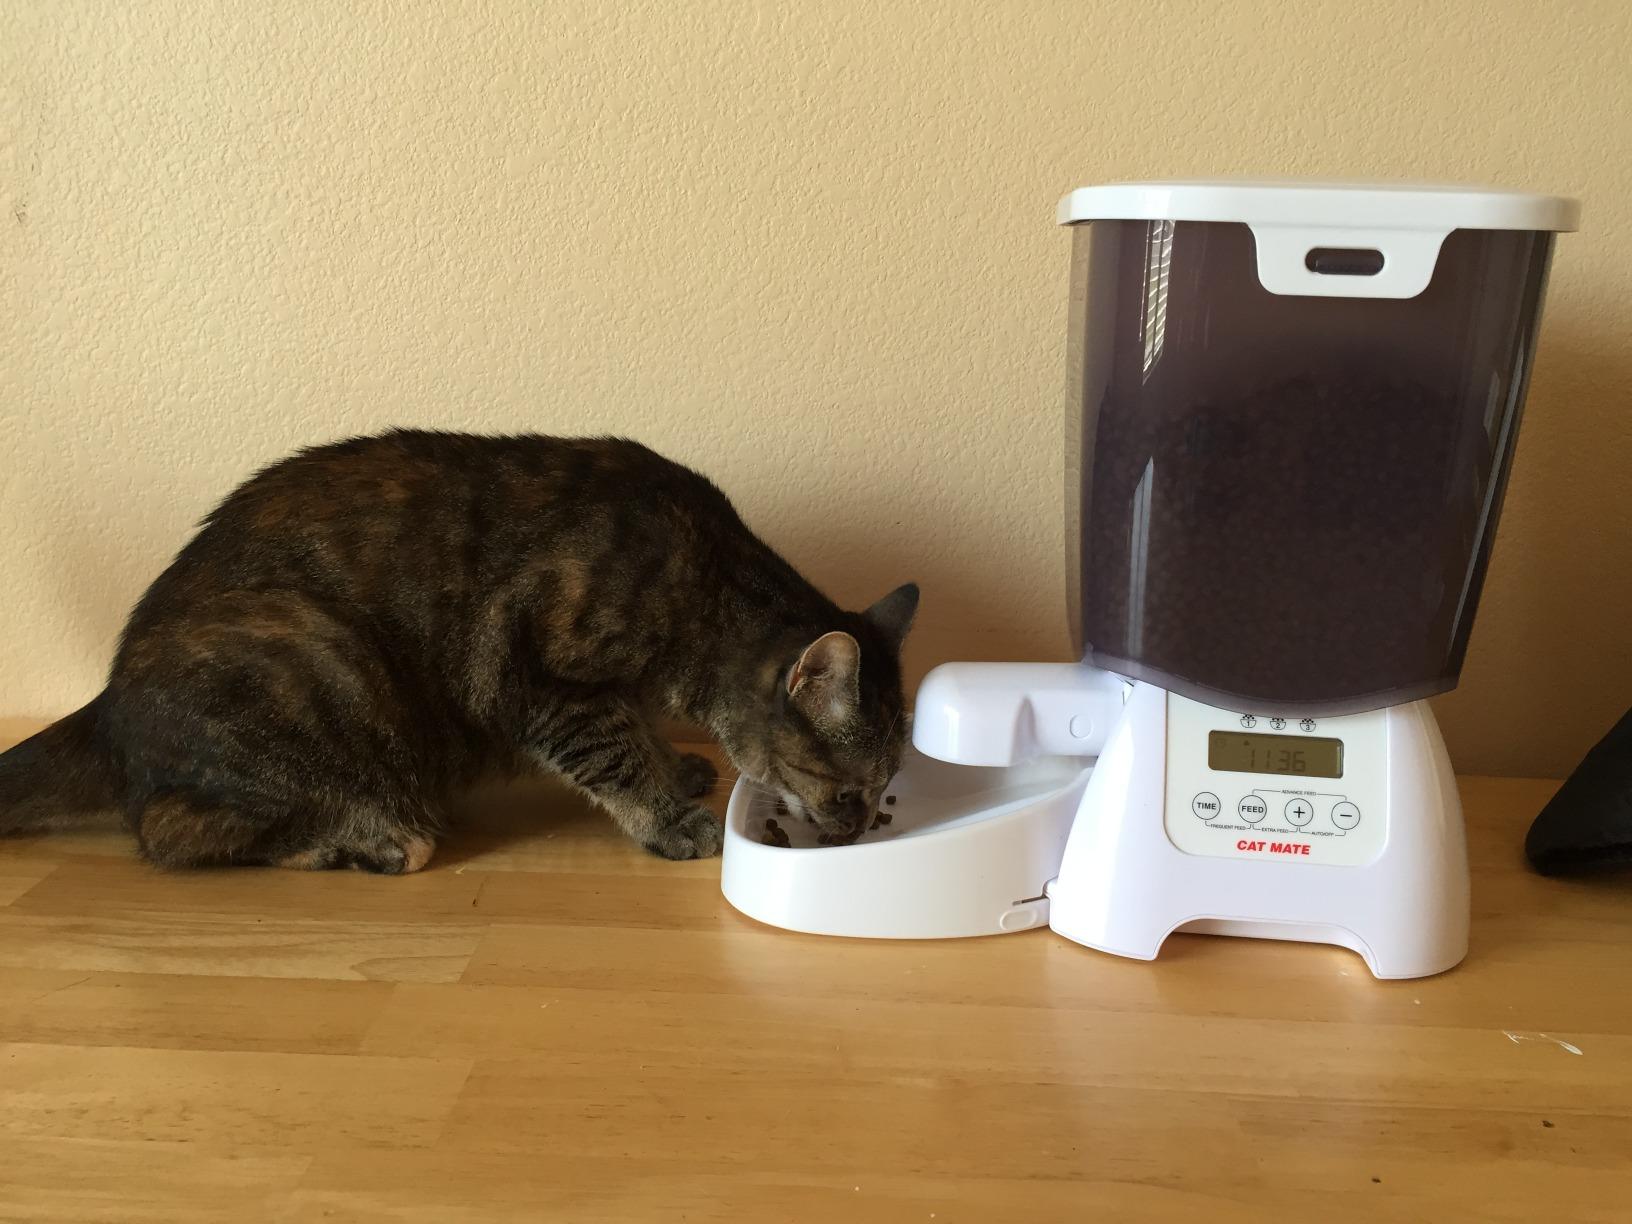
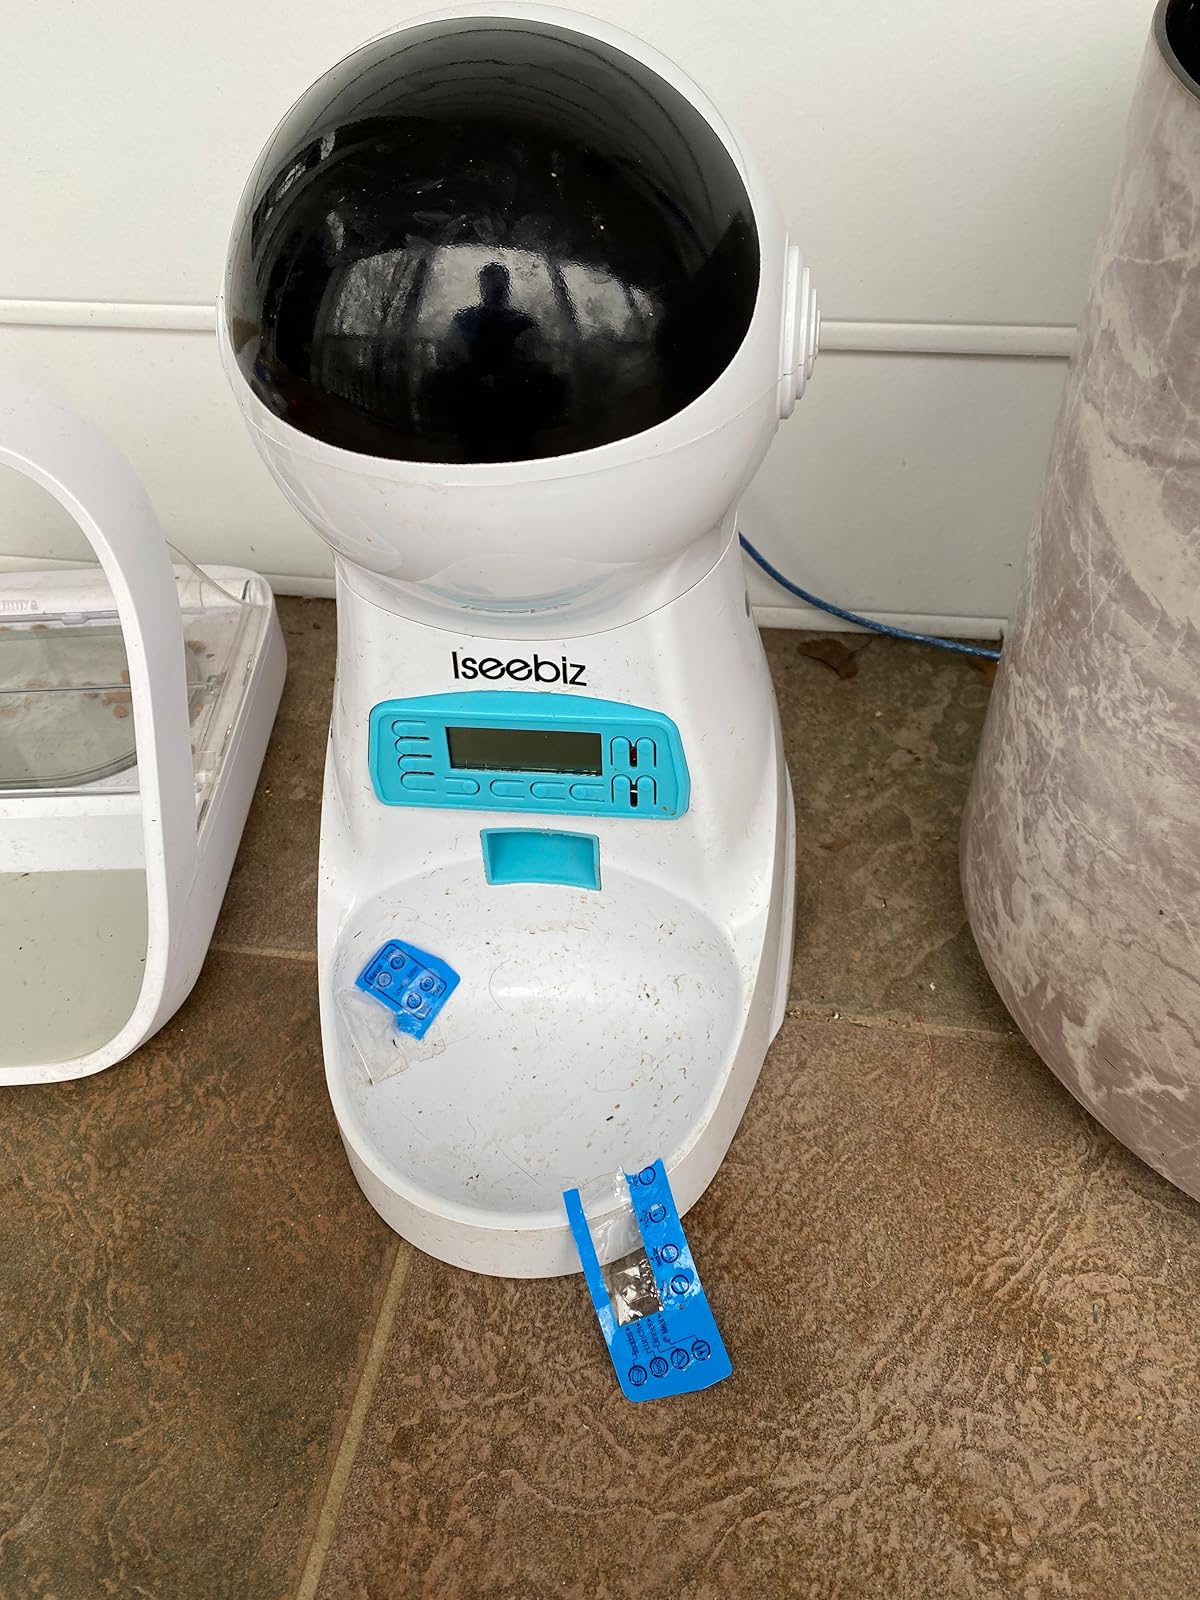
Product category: items_feeder
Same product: no